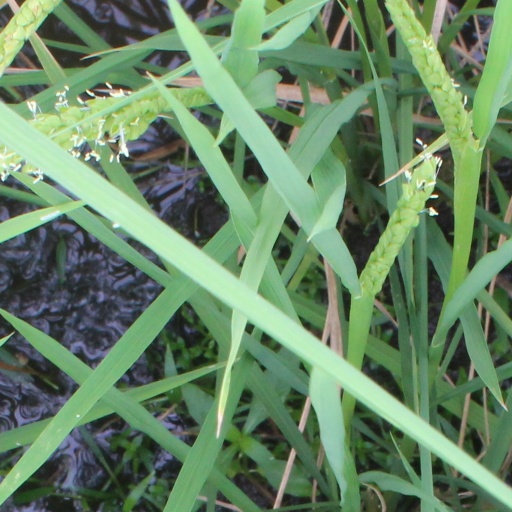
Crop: rice